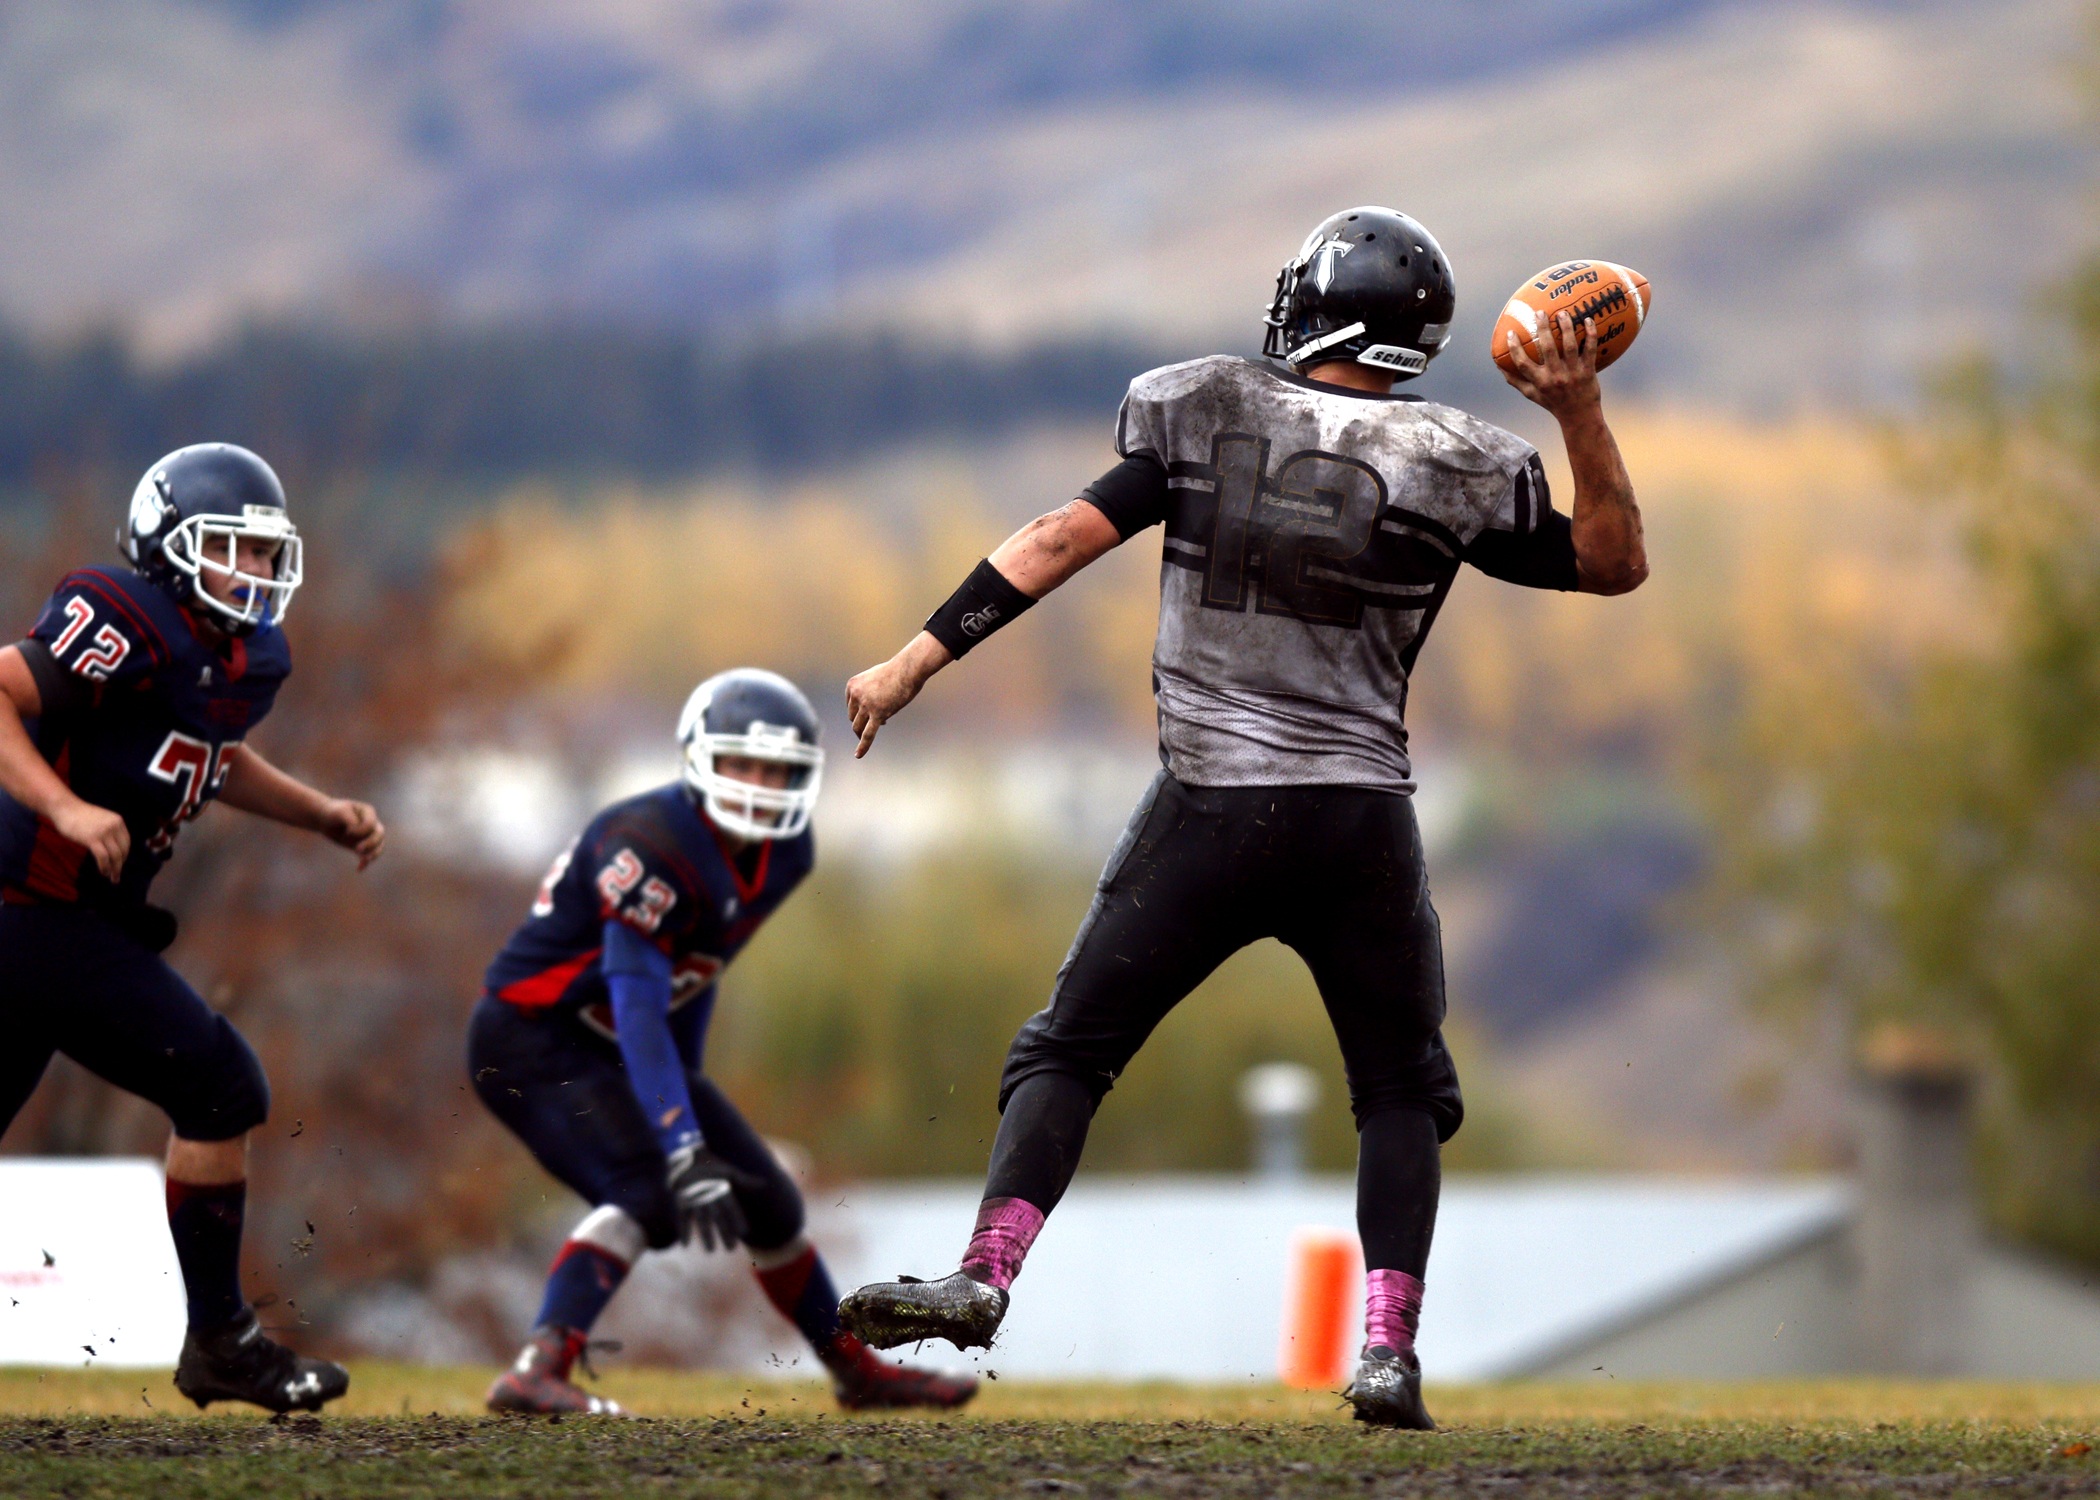
grass, sport, field, game, youth, soccer, football, player, competition, pylon, american football, teenagers, sports, helmet, canada, canadian, athlete, athletics, defense, throwing, defenders, tackle, football player, football american, offense, gridiron, ball game, high school, quarterback, pigskin, football field, passer, goal line, gridiron football